FitzGerald dynasty

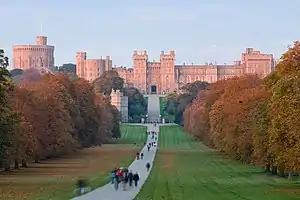
Windsor Castle, a residence of William the Conqueror first held by Gerald de Windsor's father and brother

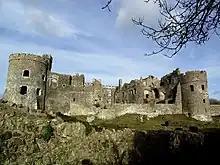
Carew Castle, initially built by Gerald de Windsor, estate part of Princess Nest dowry

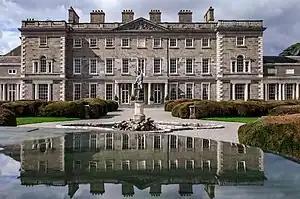
Carton House was the ancestral seat for over 700 years of the Dukes of Leinster

The FitzGerald dynasty is a Hiberno-Norman noble and aristocratic dynasty, originally of Cambro-Norman and Anglo-Norman origin. They have been peers of Ireland since at least the 13th century, and are described in the Annals of the Four Masters as having become "more Irish than the Irish themselves" or Gaels, due to assimilation with the native Gaelic aristocratic and popular culture. The dynasty has also been referred to as the Geraldines and Ireland's largest landowners. They achieved power through colonisation and the conquest of large swathes of Irish territory by the sons and grandsons of Gerald de Windsor (c. 1075 – 1135). Gerald de Windsor (Gerald FitzWalter) was the first Castellan of Pembroke Castle in Wales, and became the male progenitor of the FitzMaurice and FitzGerald Dynasty ("fitz", from the Anglo-Norman "fils" indicating "sons of" Gerald). His father, Baron Walter FitzOther, was the first Constable and Governor of Windsor Castle for William the Conqueror, and was the Lord of 38 manors in England, making the FitzGeralds one of the "service families" on whom the King relied for his survival. Some of its members became the Black Knights, Green Knights and White Knights.